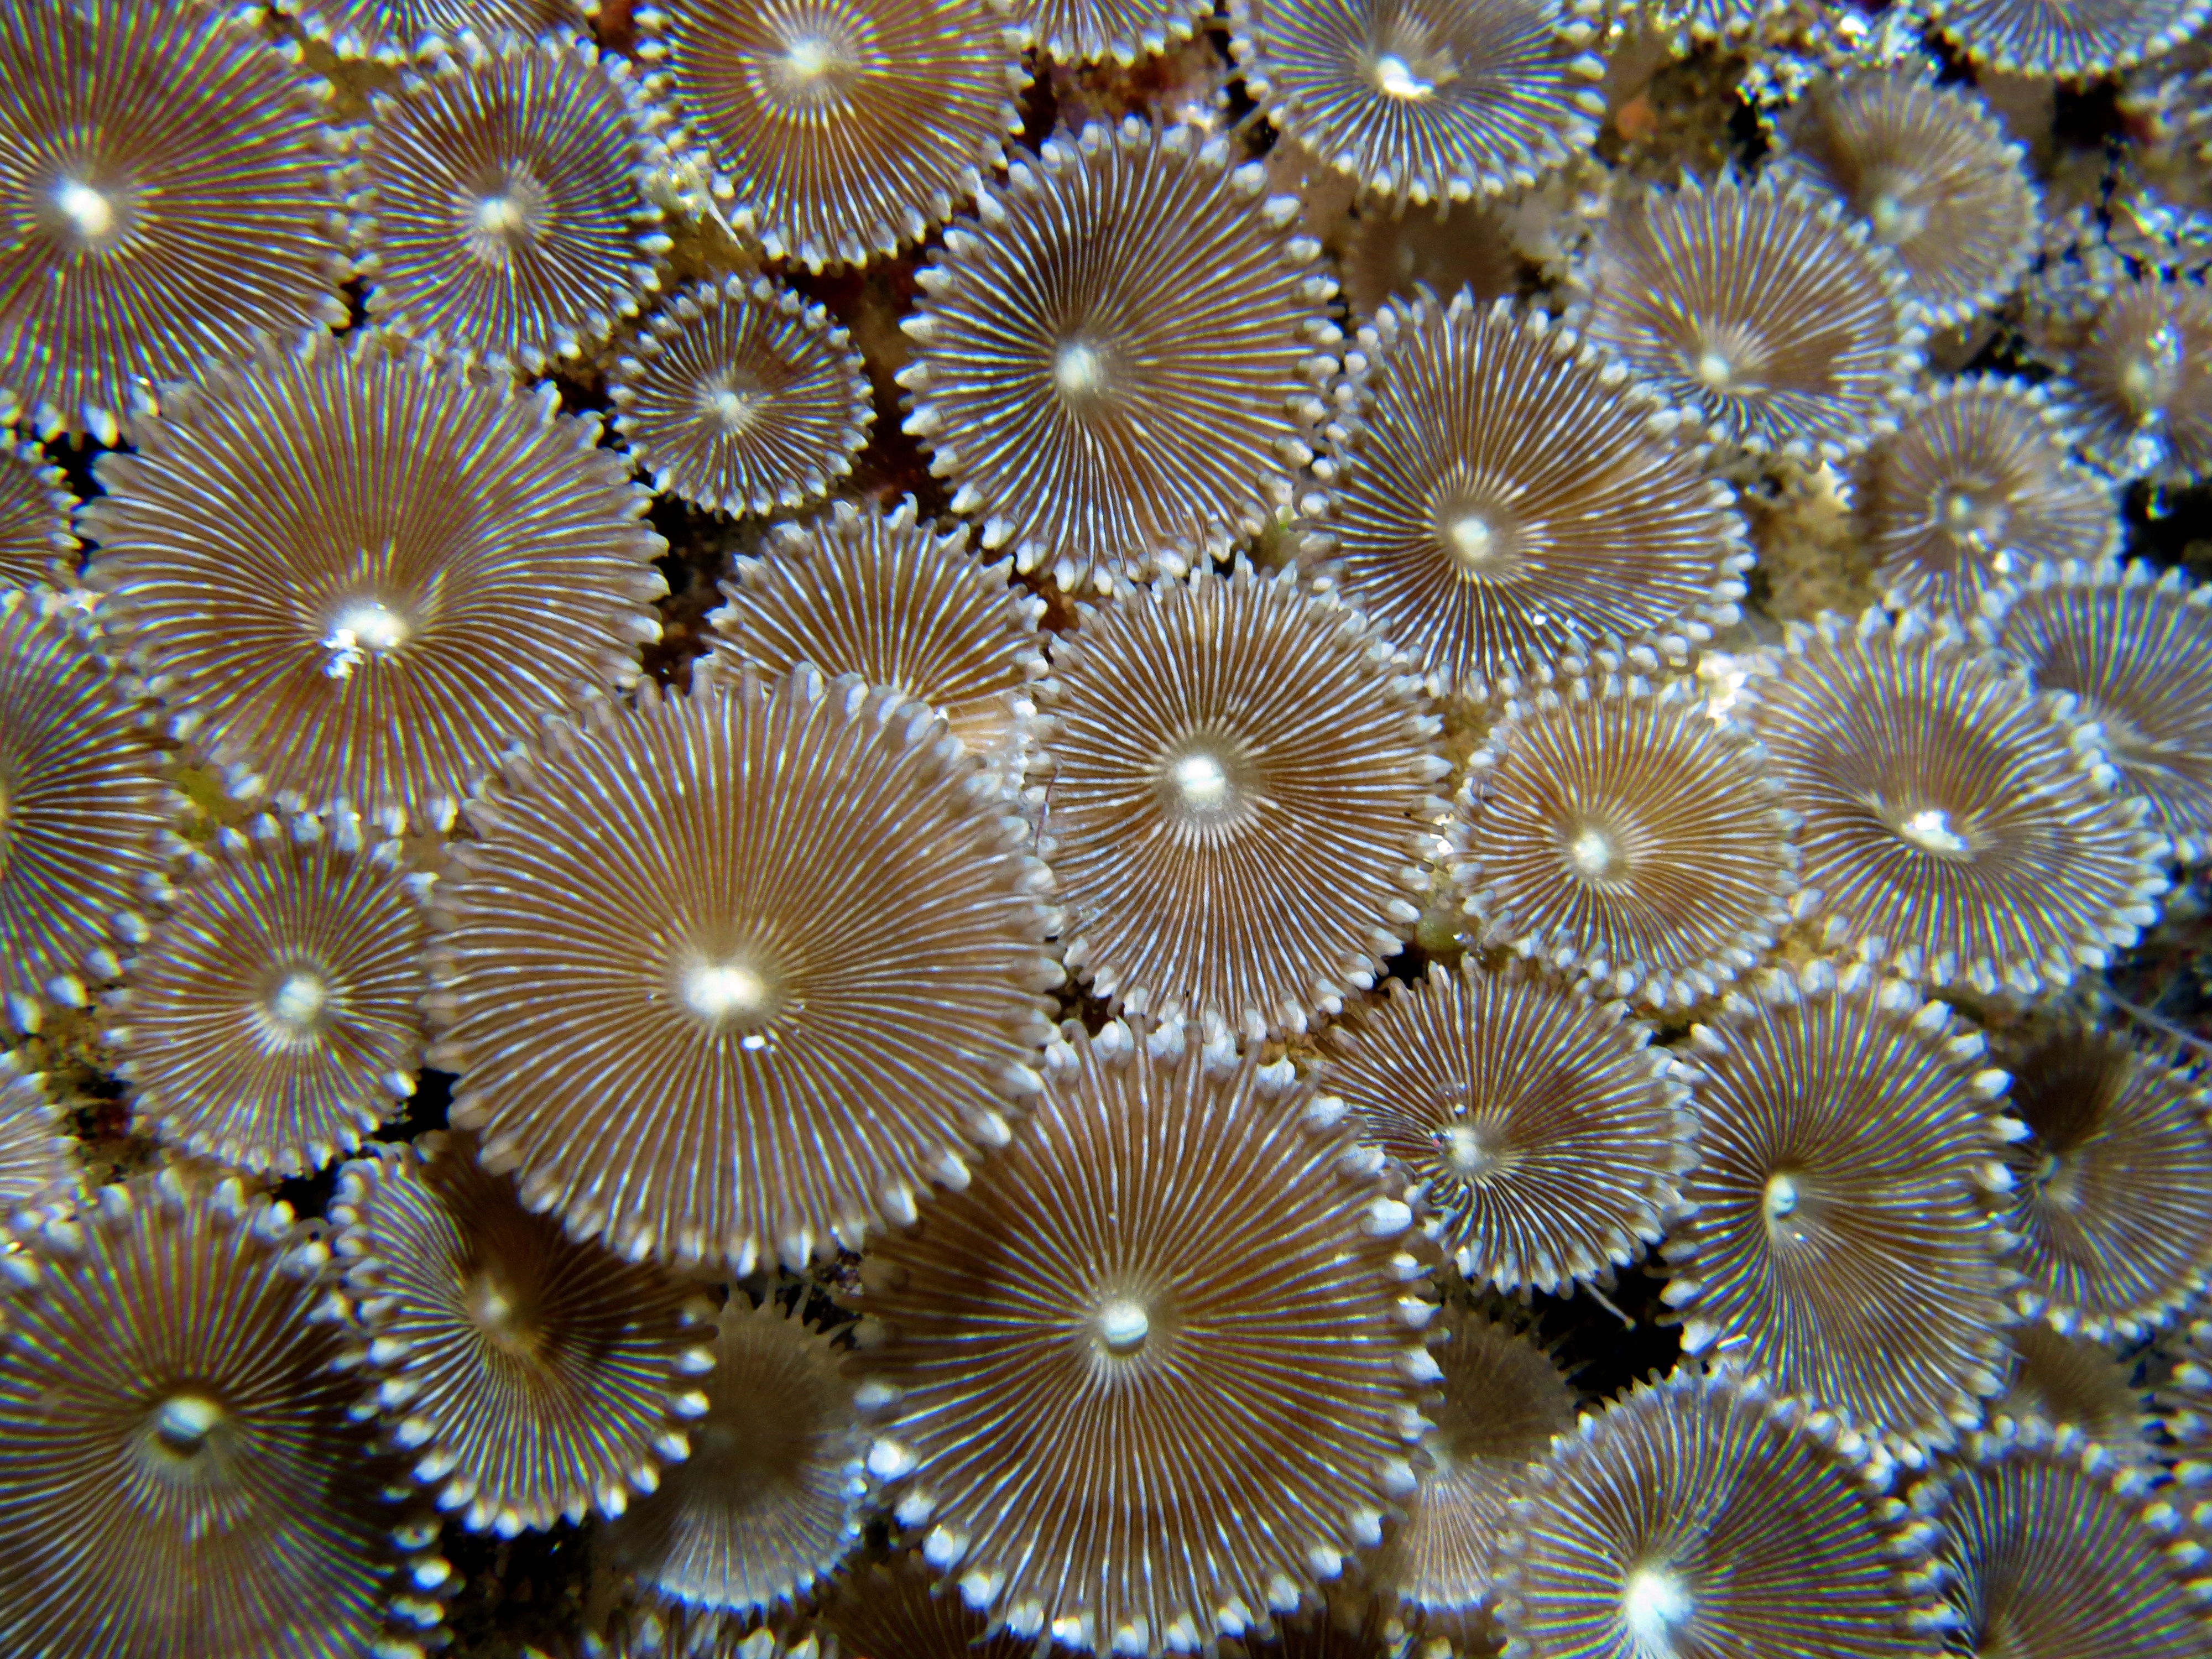
ocean, underwater, macro, biology, coral, invertebrate, cnidaria, philippines, undersea, organism, scuba diving, marine biology, marine invertebrates, stony coral